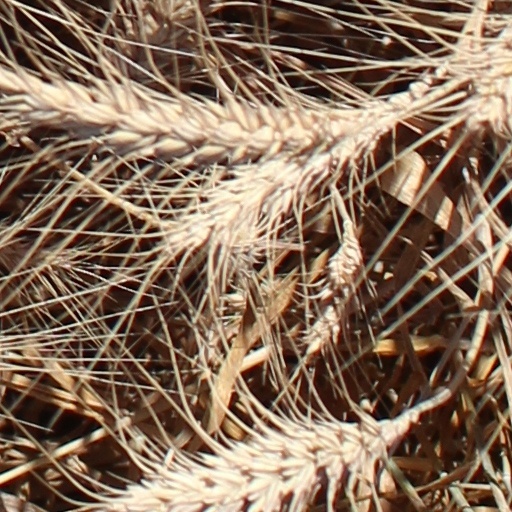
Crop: wheat